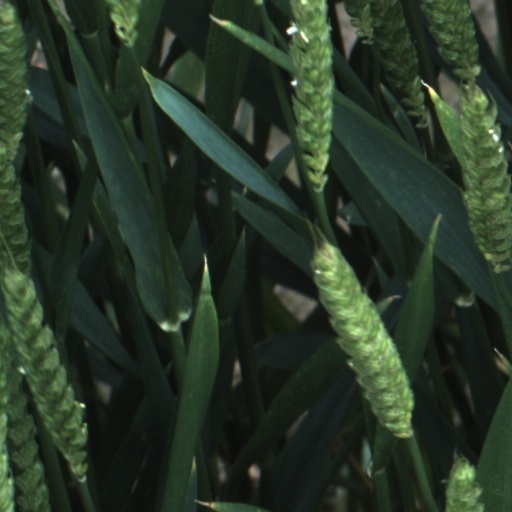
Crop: wheat